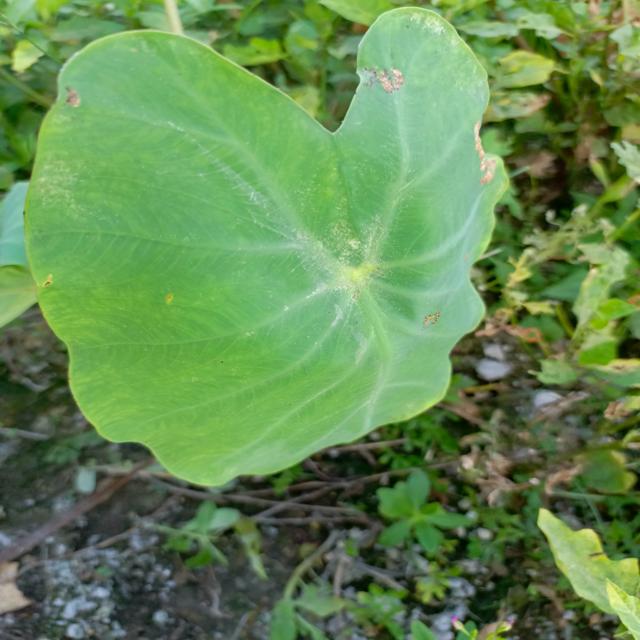
Label: Early_Blight